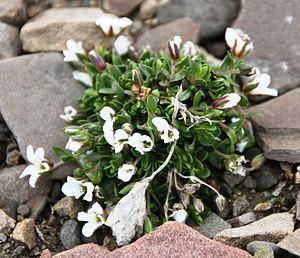
Il existe 164 espèces de plantes vasculaires dans l'archipel du Svalbard, qui se trouve dans l'Arctique norvégien, ce qui n'inclut pas les algues, les mousses et les lichens qui sont des plantes non vasculaires. Ce nombre révèle une diversité de plantes étonnamment variée pour un écosystème nordique. Elles sont toutes à croissance lente du fait du climat extrême de cette région et atteignent rarement plus d'une dizaine de centimètres.
Arenaria pseudofrigida est une espèce de plantes herbacées de la famille des Caryophyllaceae.